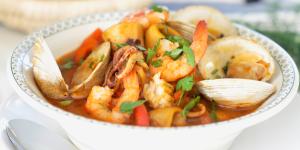
cazuela de mariscos facil